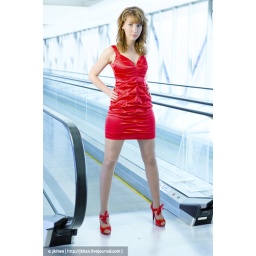
Young attractive woman in red dress, standing in a modern hall.